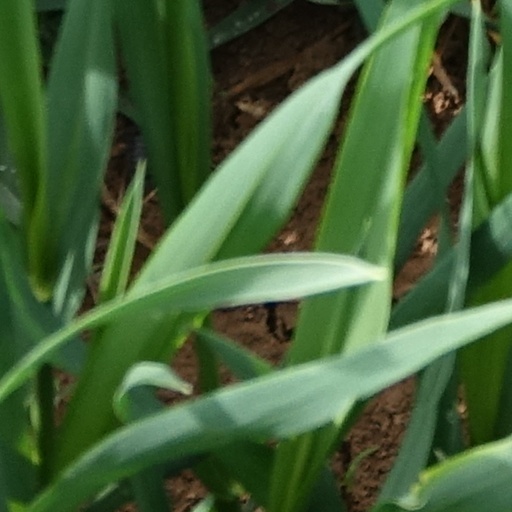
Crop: wheat